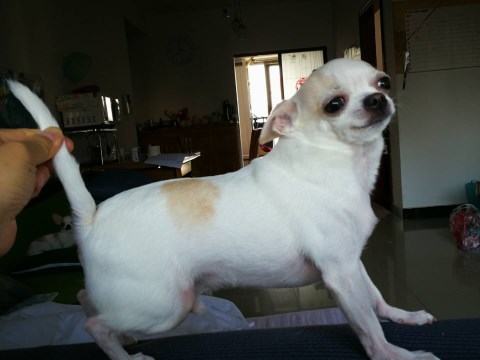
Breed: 420-n000124-Chihuahua